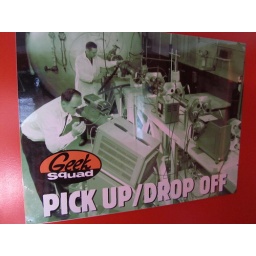
An old GS sign in Robert's old office at precinct 903